Benedict Wall

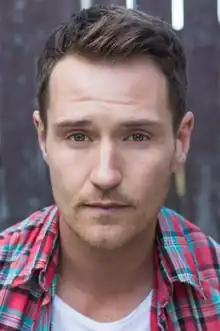
Wall in July 2017

Benedict Wall (born 17 June) is a New Zealand film, theatre and television actor. From 2011, Wall played Owen Sutherland in the New Zealand soap opera "Shortland Street". He has also appeared in "Outrageous Fortune", "", "Breaker Morant: The Retrial" and "Pirates of the Airwaves". Wall co-wrote and directed the short film "Best Mates". In 2016, he took over the role of Duncan Stewart in the Australian soap opera "Home and Away". He also appeared in the Network Ten miniseries "Brock".